Jingles the Clown

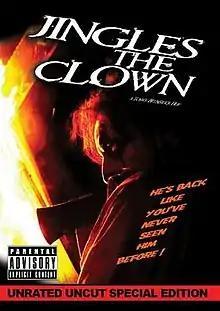
DVD released by R-Squared Films

Jingles the Clown is a 2009 horror film directed by Tommy Brunswick, and written by Todd Brunswick. It is a reboot of the 2006 film "Mr. Jingles", also created by the Brunswicks.